Dragomirna Monastery

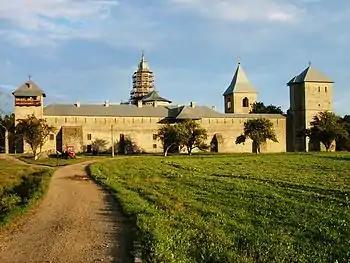
The Dragomirna Monastery - view from the North.

The Dragomirna Monastery was built during the first three decades of the 17th century, 15 km from Suceava, in the Mitocu Dragomirnei commune. It is the tallest medieval monastery in northern Moldavia and renowned in Orthodox architecture for its unique proportions and intricate details, mostly carved into stone. It lies among forested hills of fir and oak. The history of the monastery started in 1602, when the small church in the graveyard was built and dedicated to Saints Enoch, Elijah, and John the Theologian. In 1609 the dedication of the larger church was made to the "Descent of the Holy Spirit".